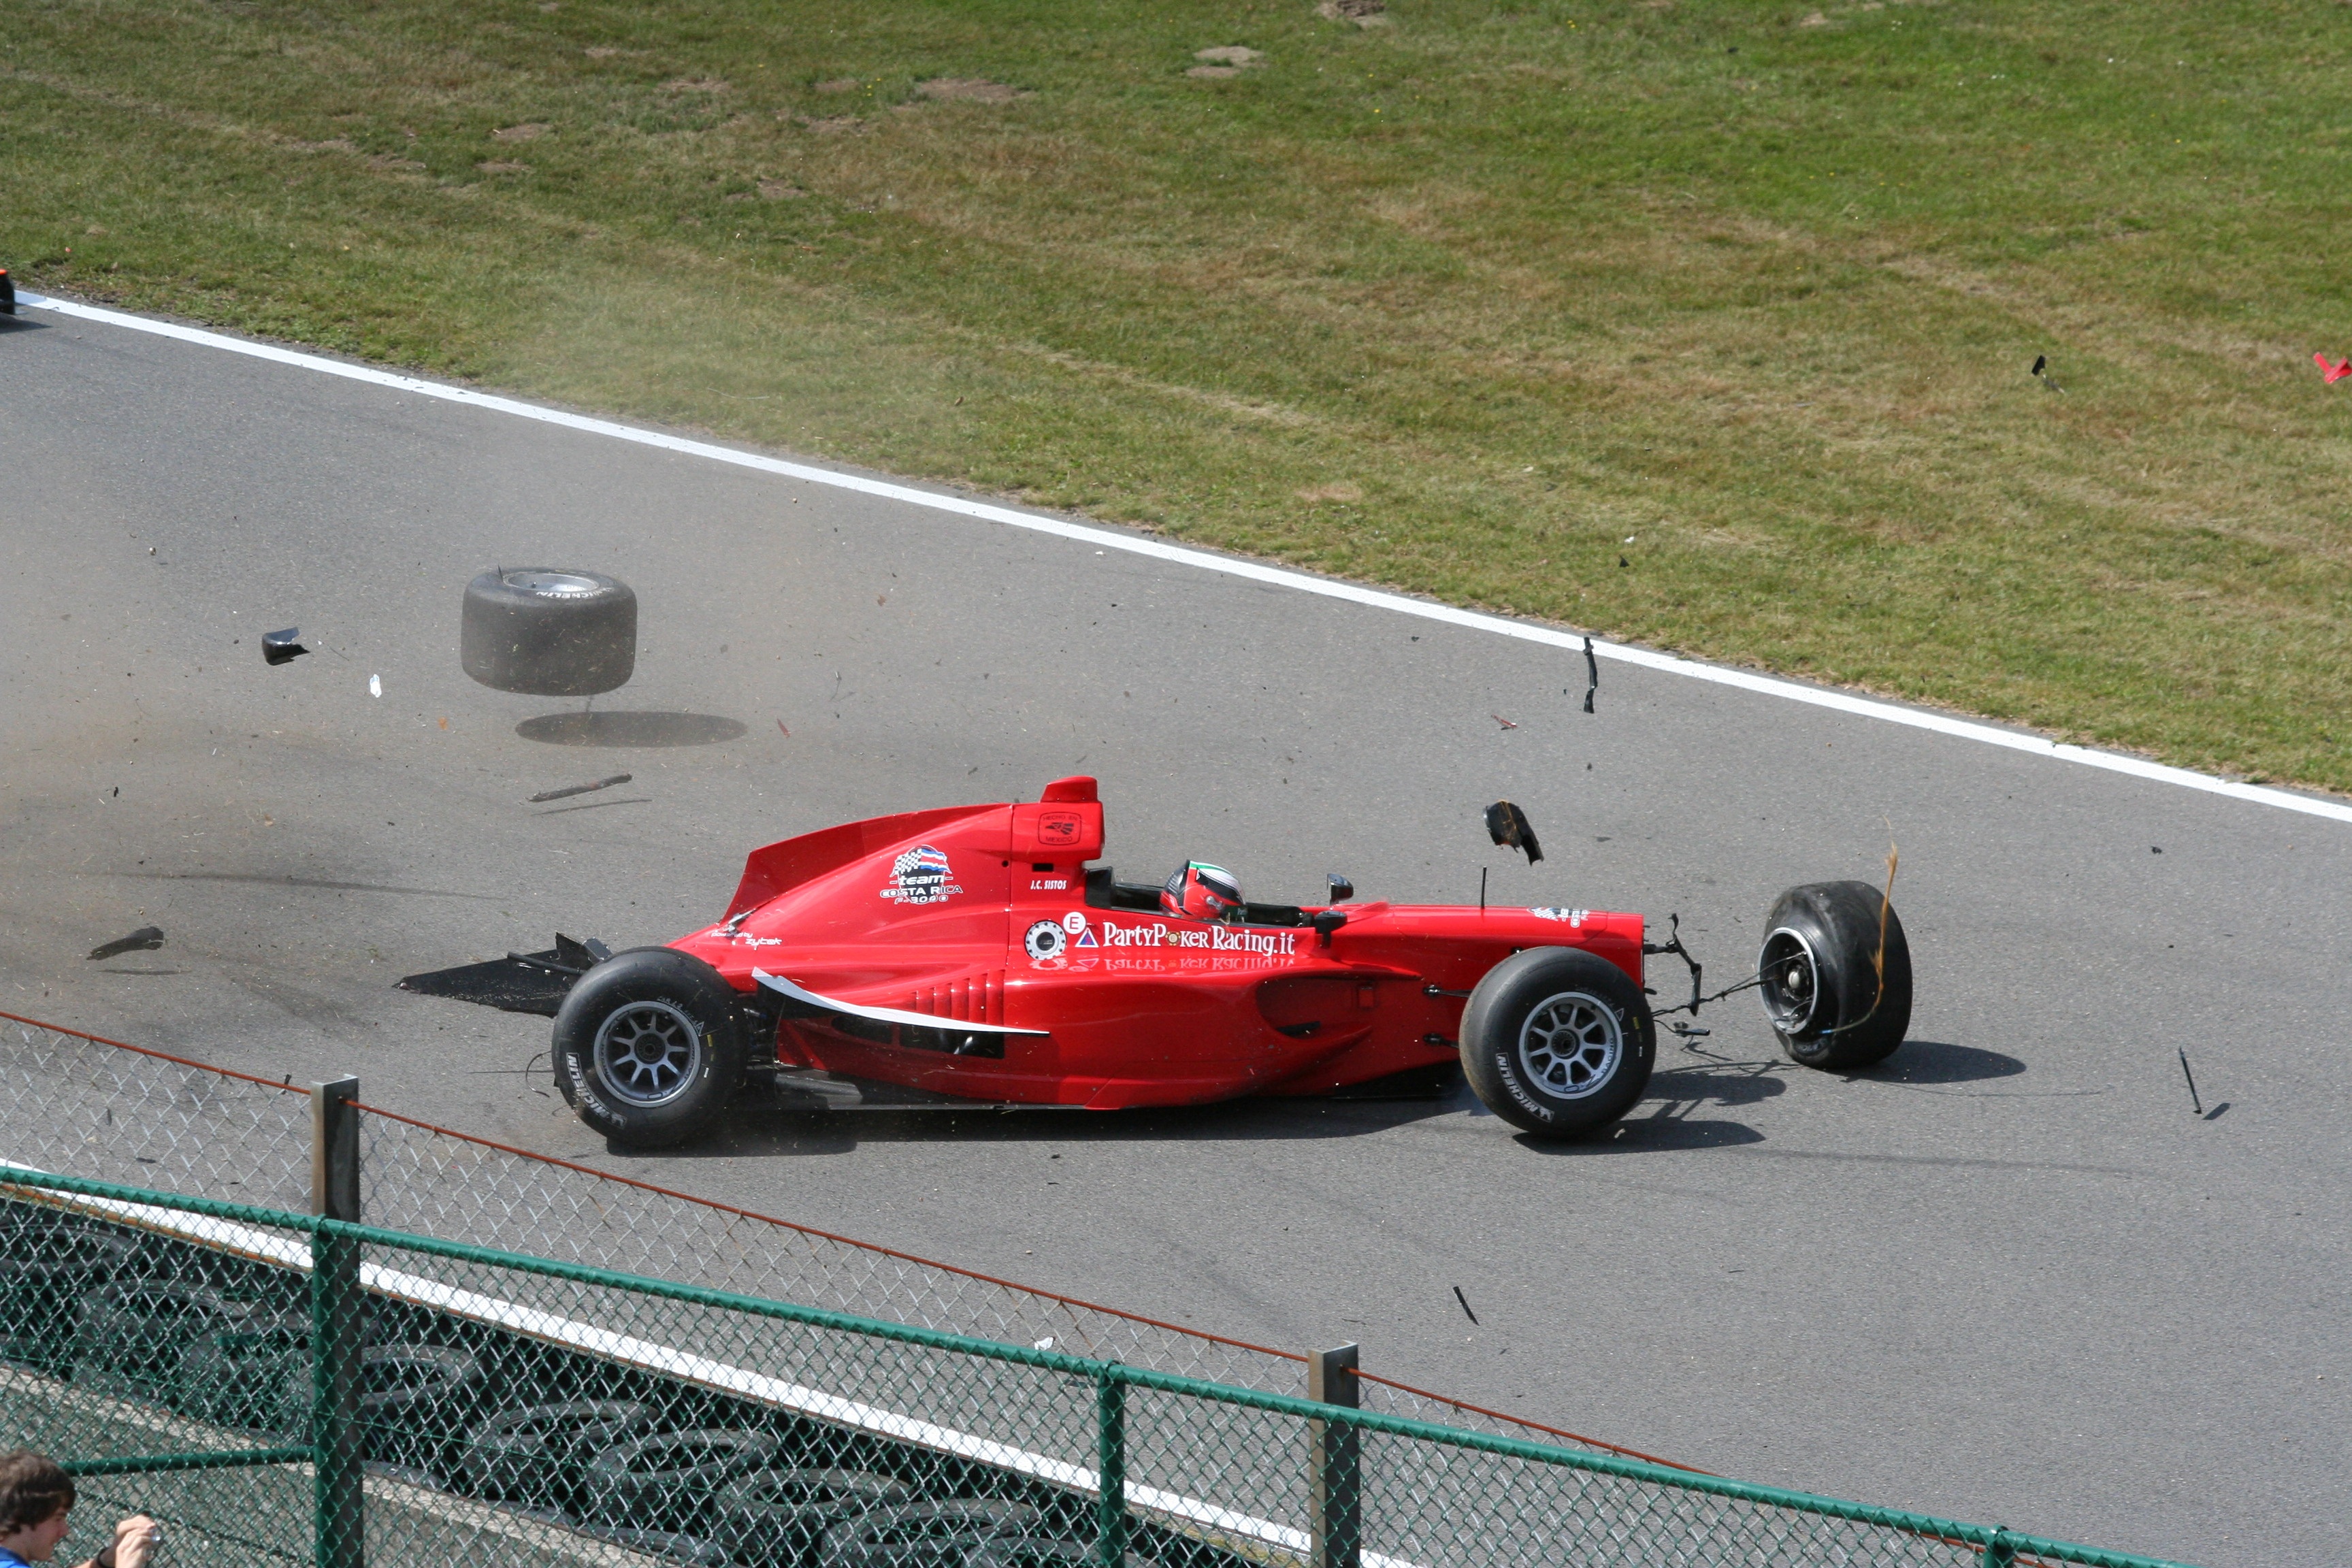
car, vehicle, crash, sports car, race car, race, supercar, sports, racing, race track, collision, accident, motorsports, circuit, motorsport, formula one, auto racing, automobile make, automotive design, performance car, formula racing, indycar series, open wheel car, sports prototype, formula one car